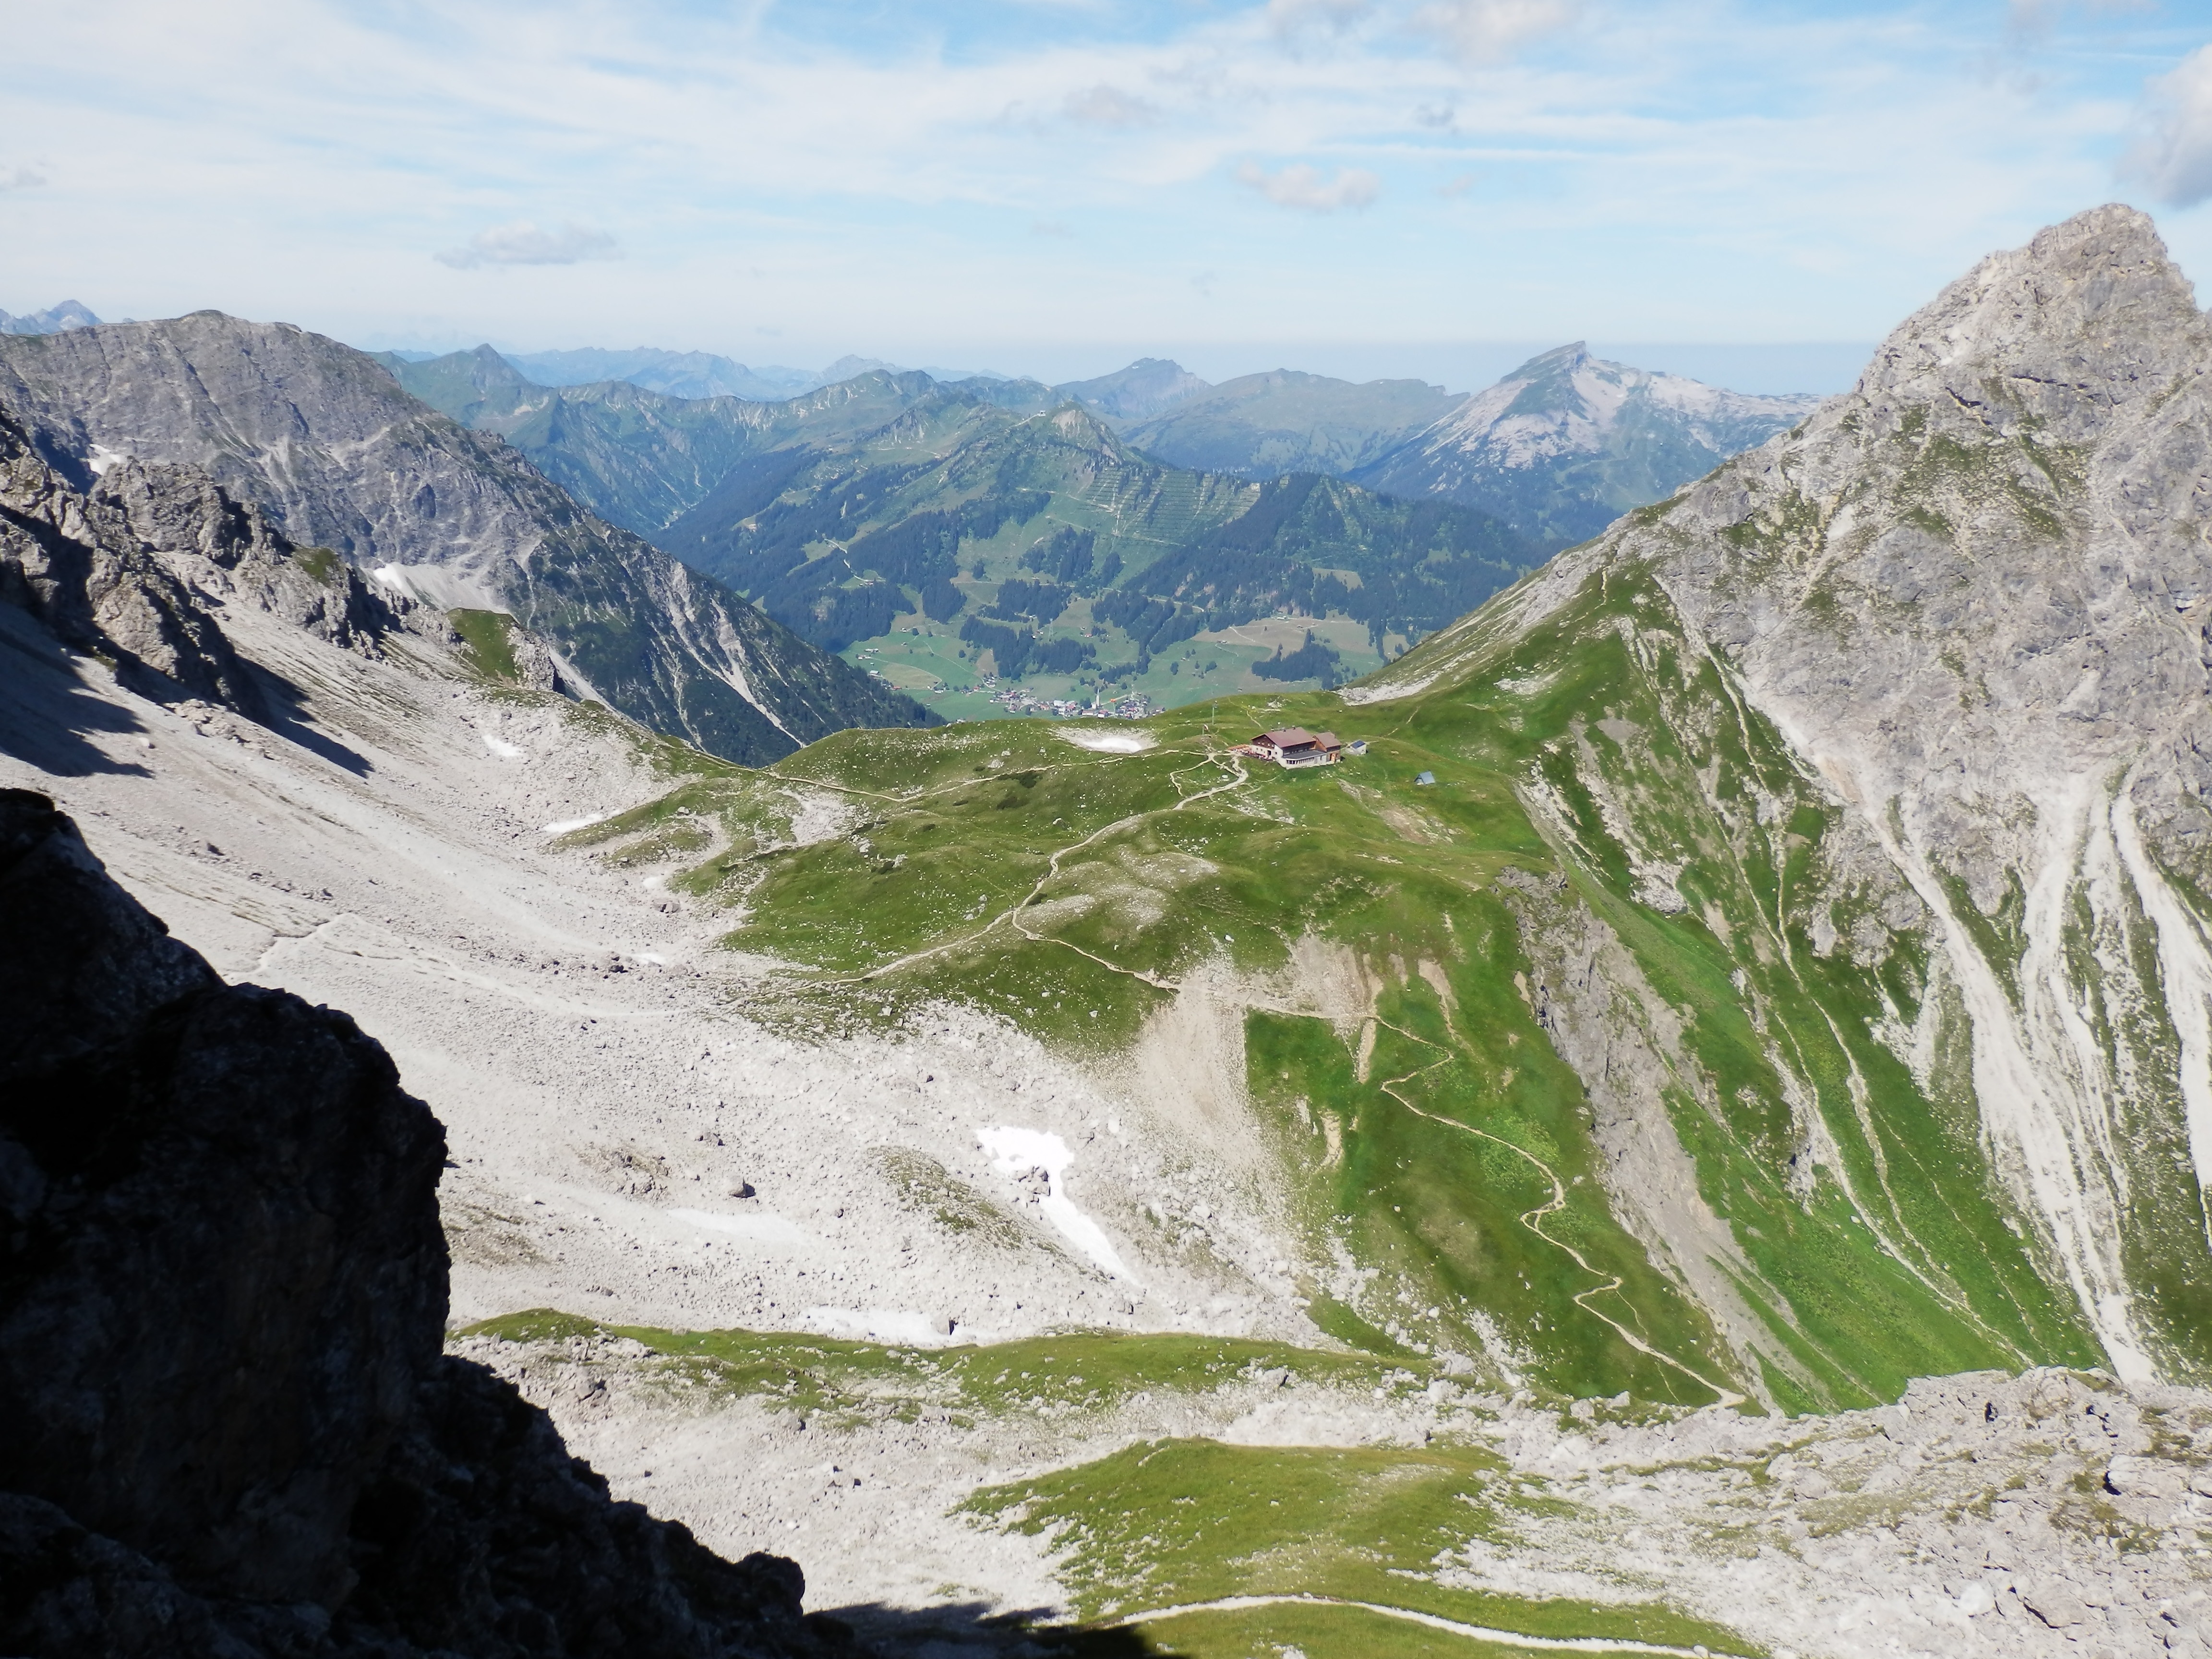
landscape, wilderness, walking, mountain, lake, adventure, valley, mountain range, hut, glacier, terrain, national park, ridge, geology, alps, backpacking, badlands, plateau, fell, cirque, moraine, landform, allg u, mountain pass, fiederepass, geographical feature, mountainous landforms, glacial landform